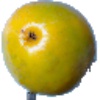
Label: Maracuja 1